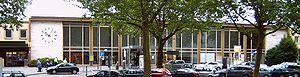
La Gare de Göppingen est une gare ferroviaire allemande située entre la gare centrale de Stuttgart et la gare centrale d'Ulm.